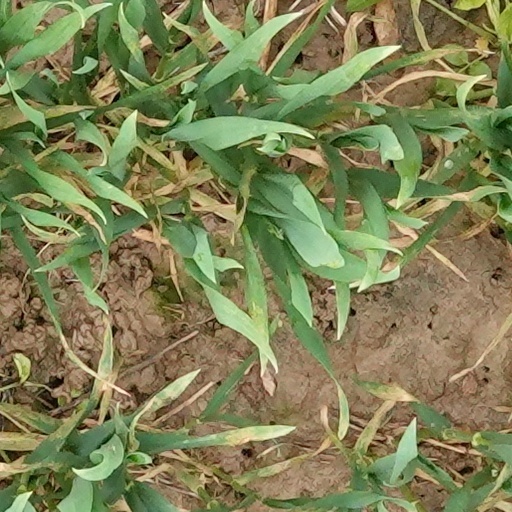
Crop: wheat